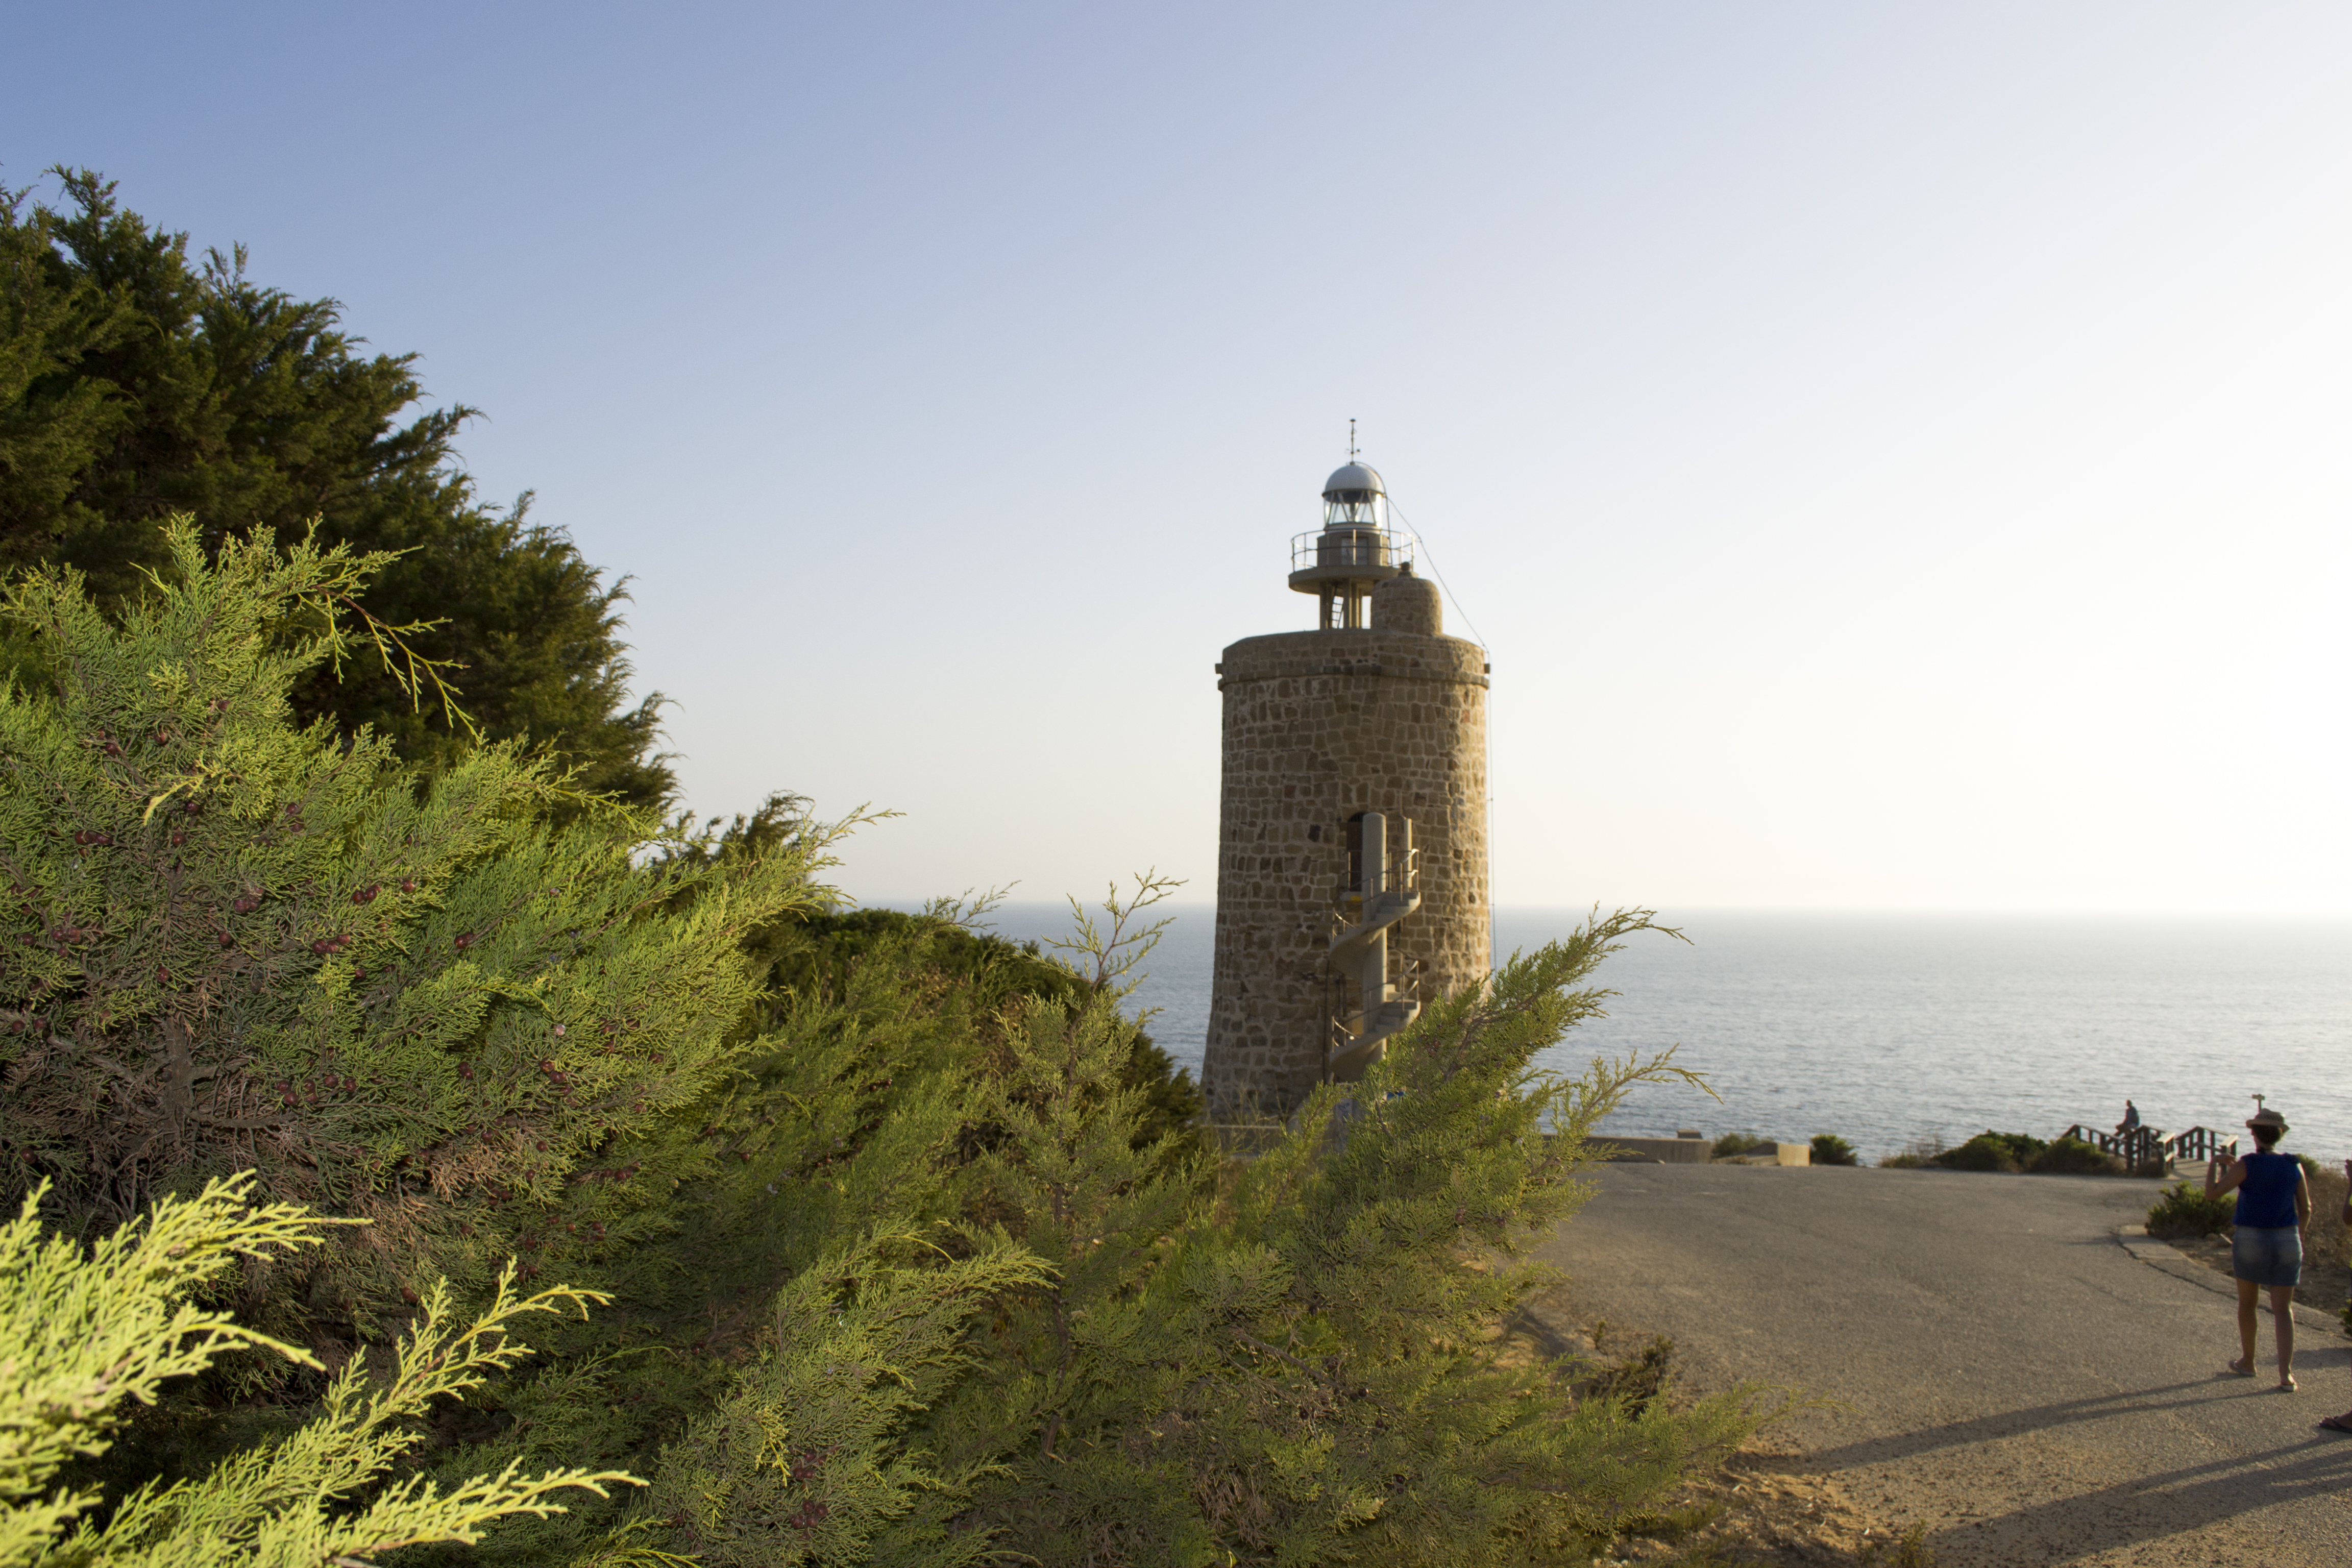
lighthouse, tower, sky, sea, coast, promontory, terrain, tree, shore